Coup 53

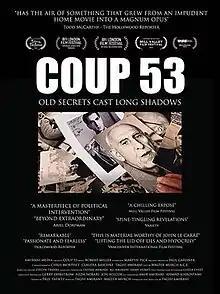
Film poster

Coup 53 is a 2019 British documentary about the 1953 Iranian coup d'état to overthrow Iranian prime minister Mohammad Mosaddegh, co-written and directed by Taghi Amirani and co-written and edited by Walter Murch.